1910 UECF Copa del Rey final

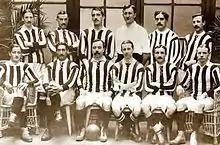
The winning Athletic Bilbao squad of 1910

The 1910 Copa del Rey Final (UECF) was the 8th final of the Spanish cup competition, the Copa del Rey (although technically there was no final, with the tournament being played as a mini-group of three teams). It was one of two rival Cup competitions played in that year due to disagreements between the tournament's reigning champion, Club Ciclista de San Sebastián, and some of the clubs invited.